Racism in the United States

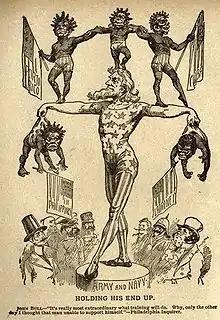
In 1899 Uncle Sam balances his new possessions which are depicted as "savage" children. The figures are Puerto Rico, Hawaii, Cuba, Philippines and "Ladrone Is." (the Mariana Islands).

The second era Ku Klux Klan was a very large nationwide organization in the 1920s, consisting of between four million and six million members (15% of the nation's eligible population) that especially opposed Catholics. The revival of the Klan was spurred by the release of the 1915 film "The Birth of a Nation". The second and third incarnations of the Ku Klux Klan made frequent references to America's "Anglo-Saxon blood". Anti-Catholic sentiment, which appeared in North America with the first Pilgrim and Puritan settlers in New England in the early 17th century, remained evident in the United States up to the presidential campaign of John F. Kennedy, who went on to become the first Catholic U.S. president in 1961.